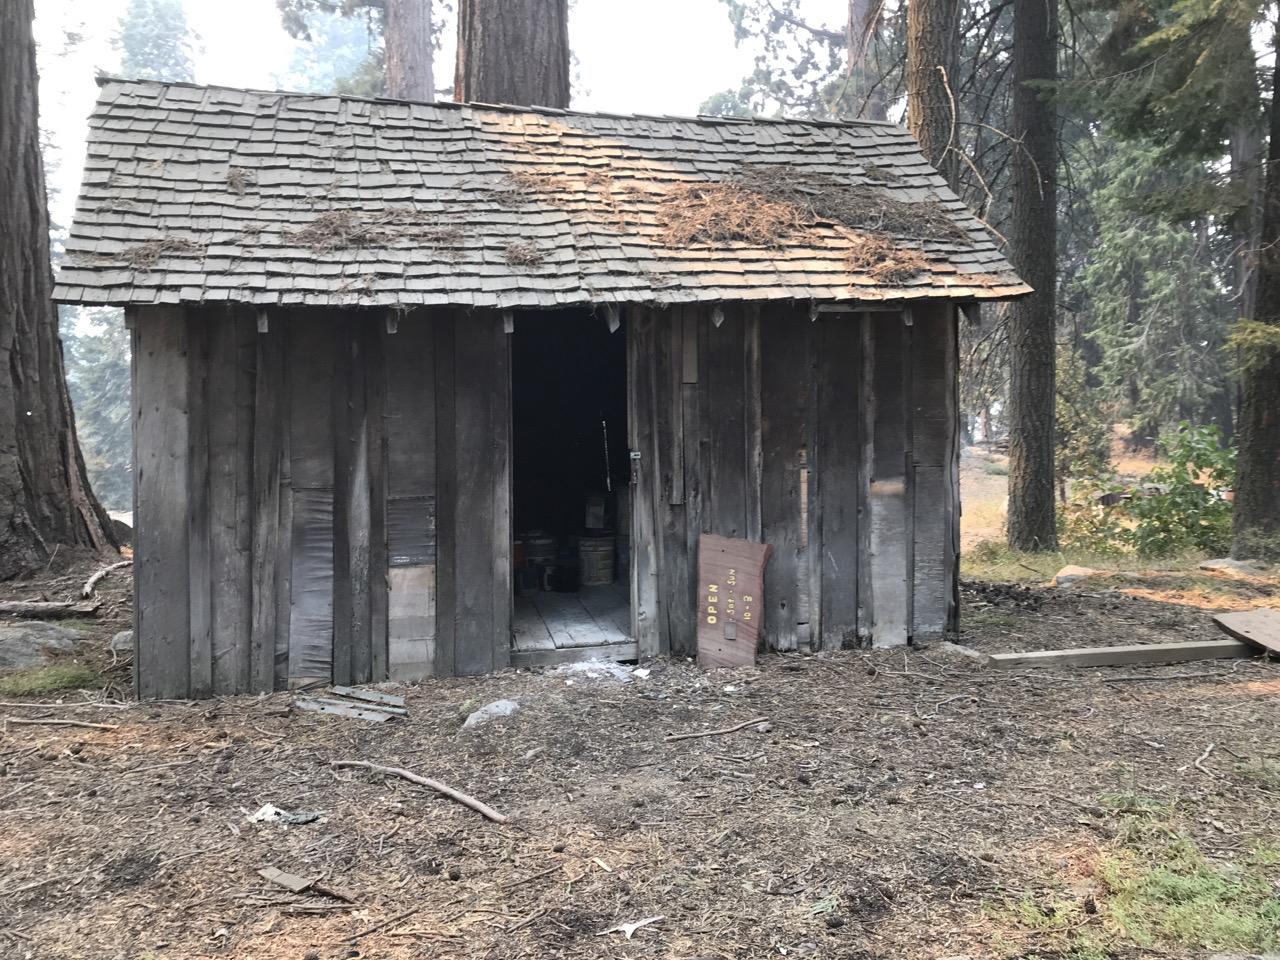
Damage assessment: no_damage